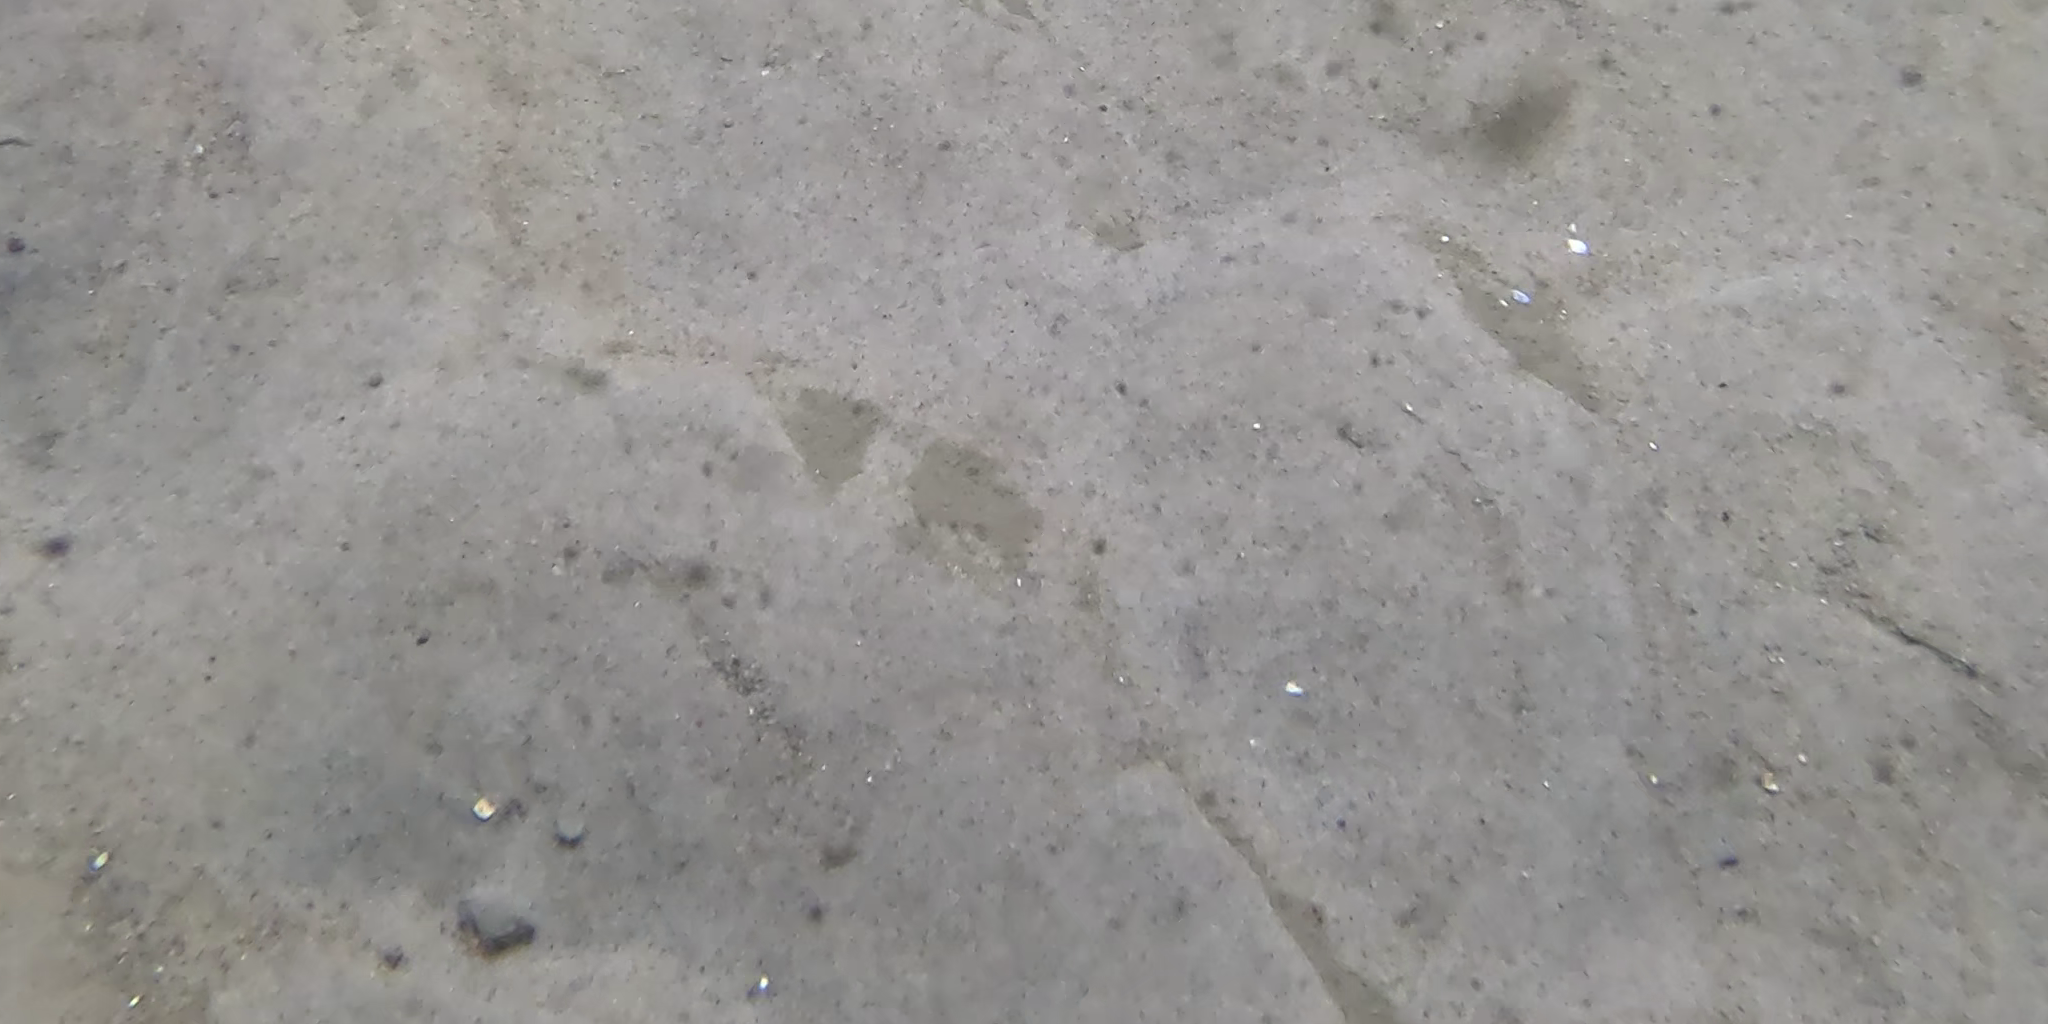
Seabed habitat: sand